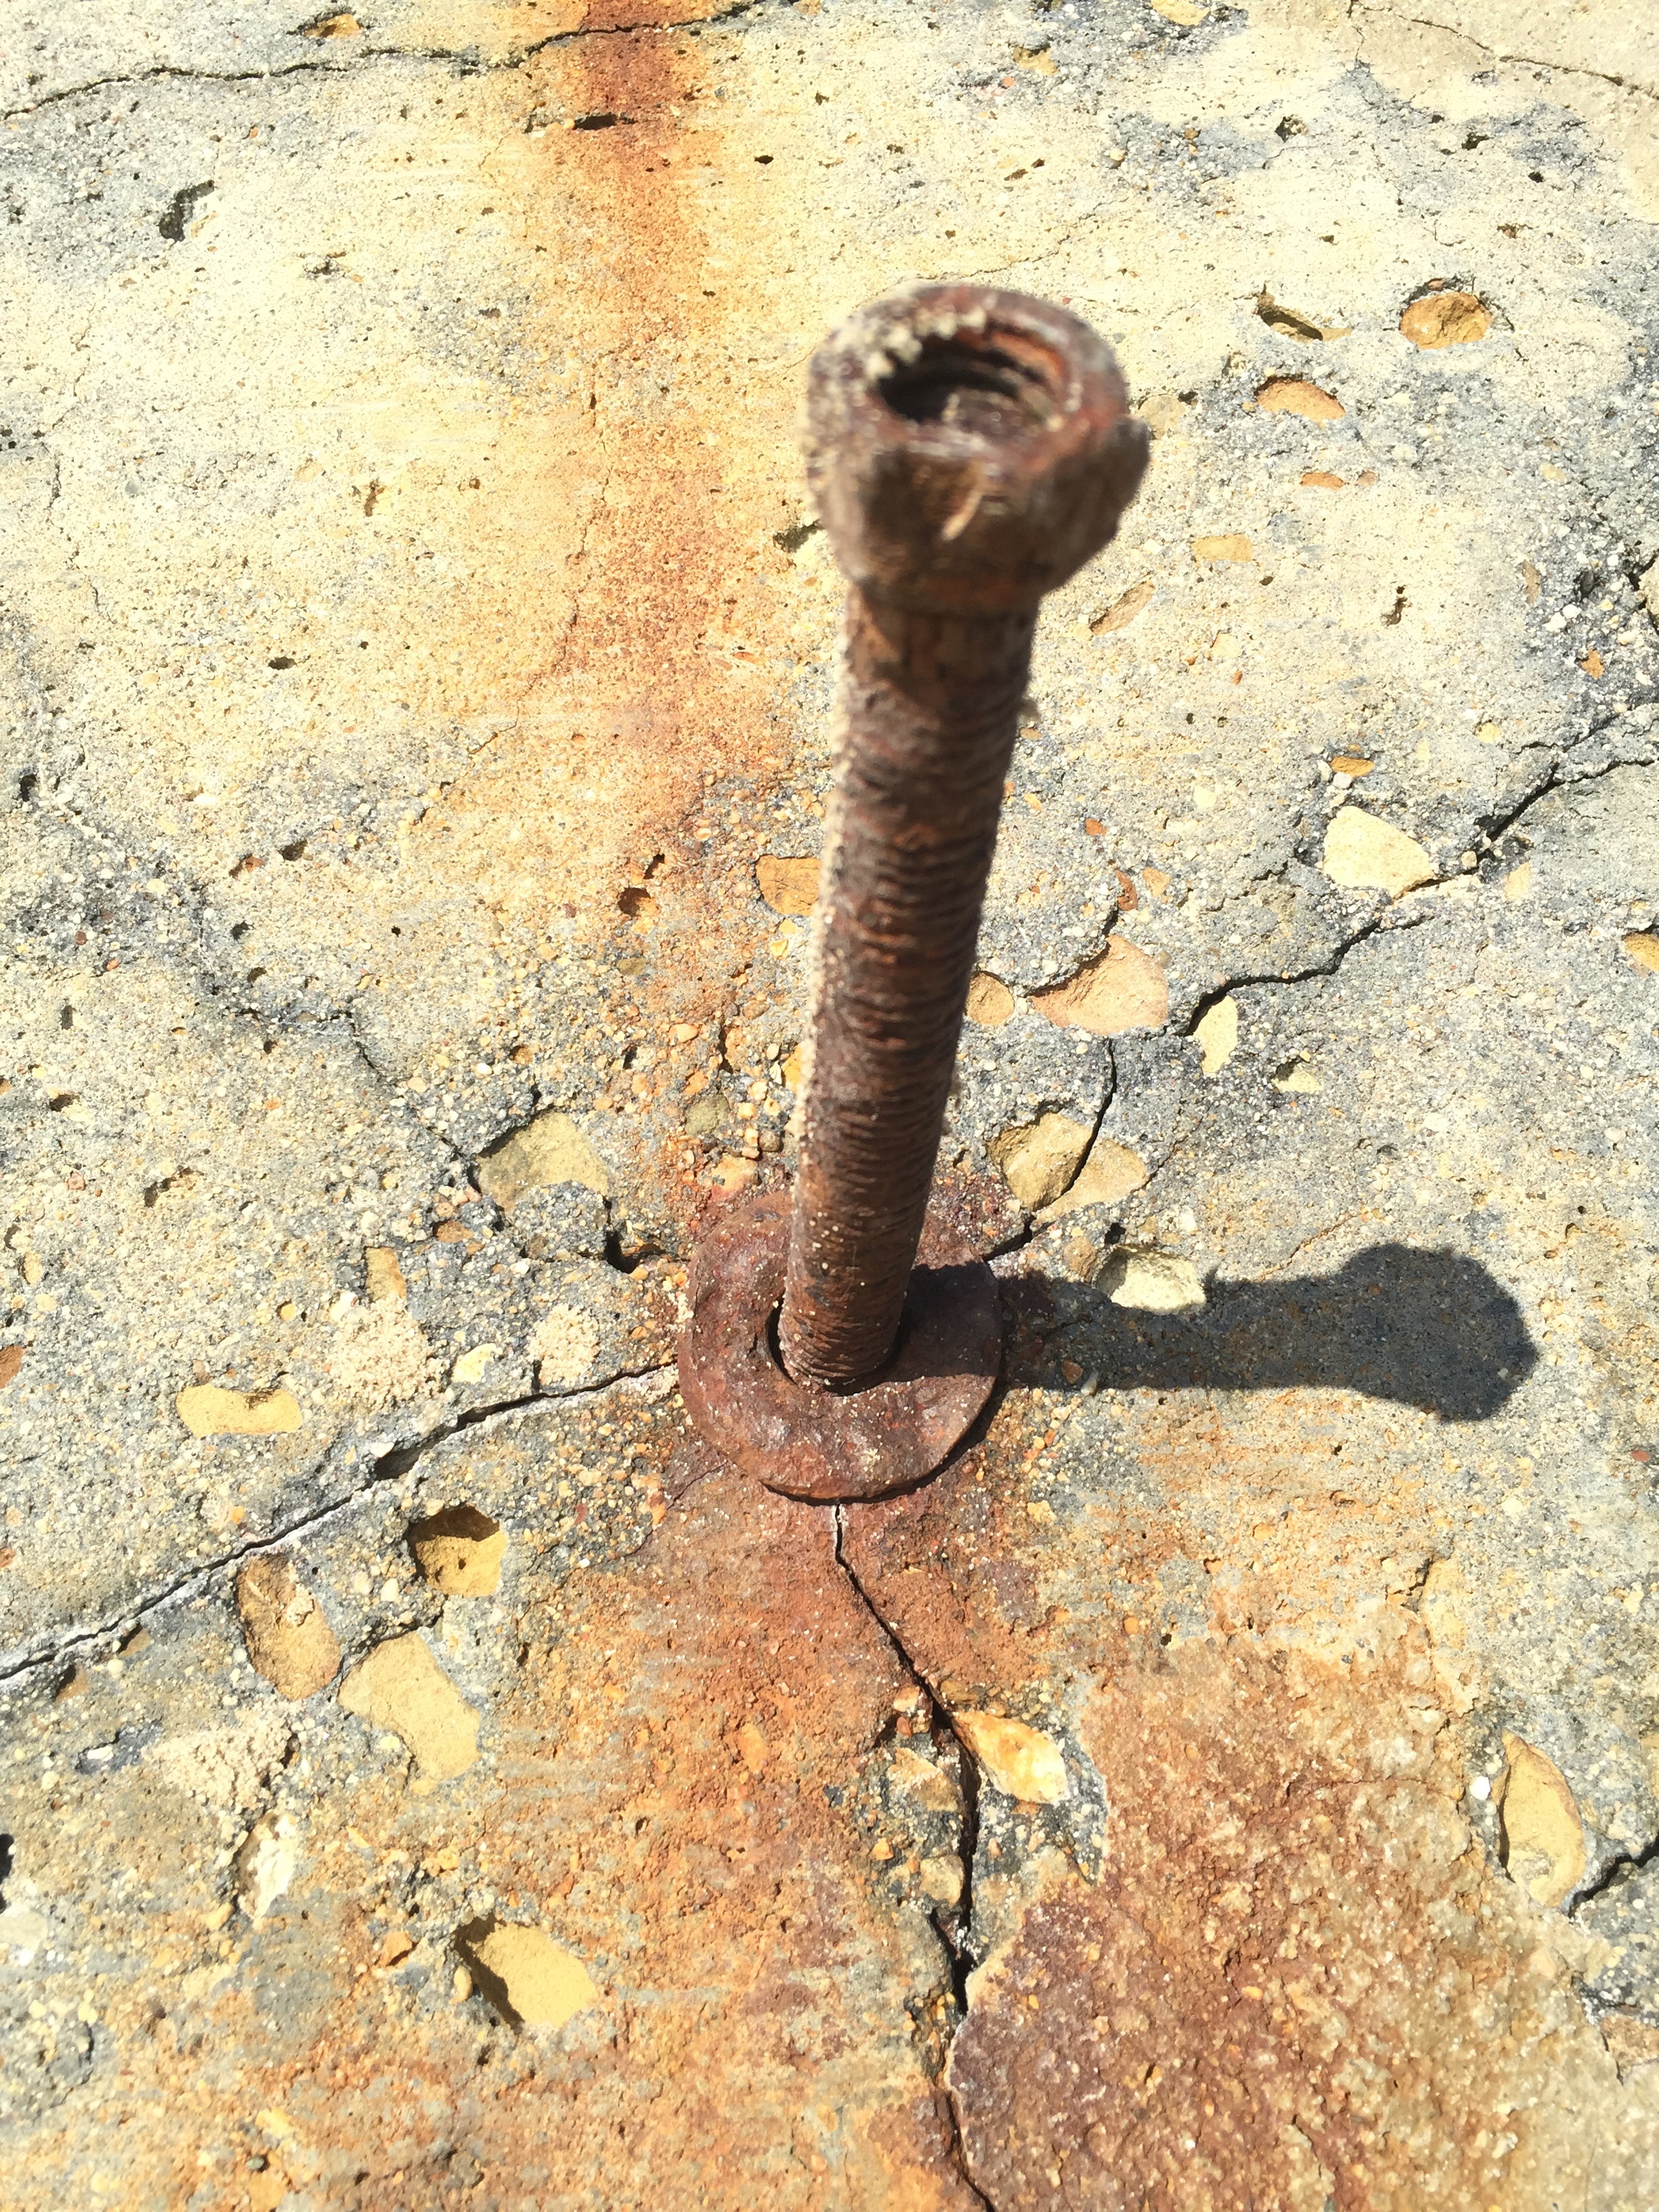
wildlife, soil, reptile, fauna, snake, scaled reptile